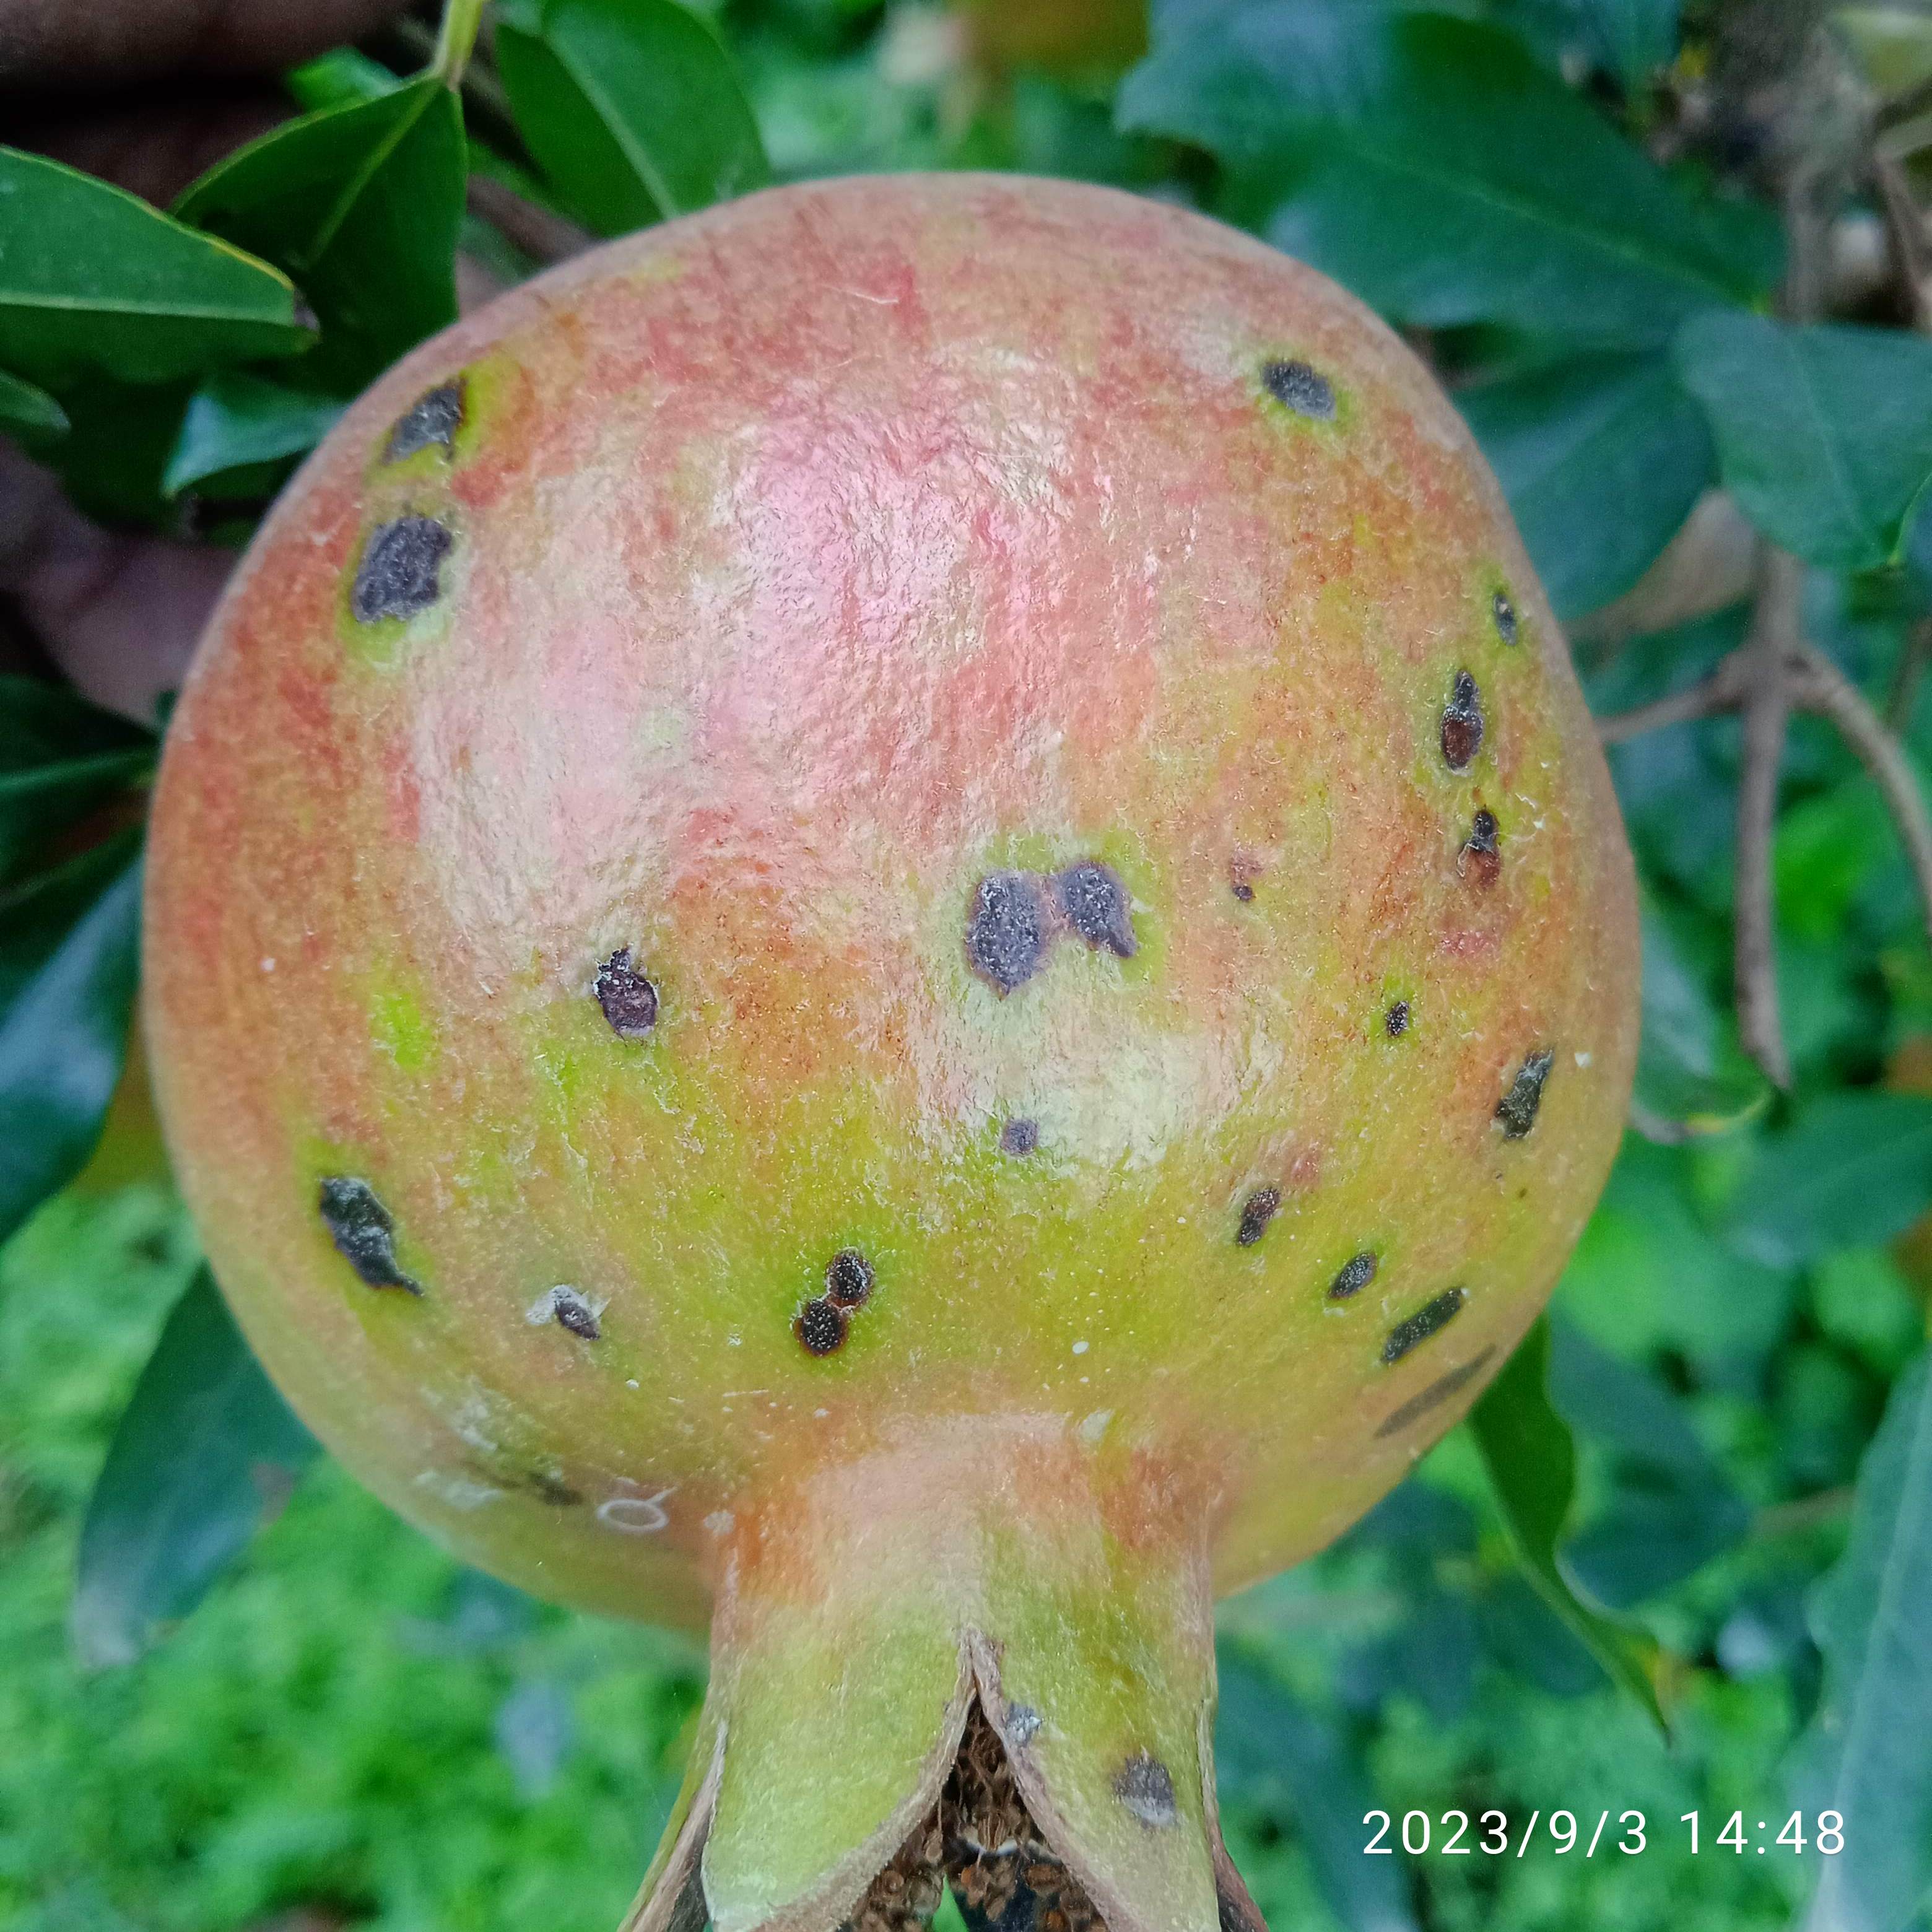
Label: Anthracnose